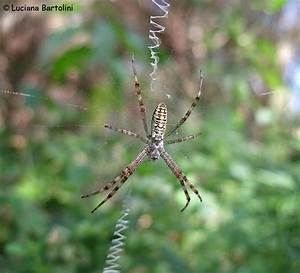
Label: spider